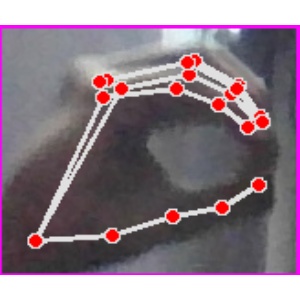
अक्षर: ठ